Chow Yun-fat

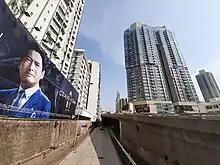
Advertisement feat. Chow in 2019

The "Los Angeles Times" proclaimed Chow Yun-Fat "the coolest actor in the world". In the mid '90s, Chow moved to Hollywood in an ultimately unsuccessful attempt to duplicate his success in Asia. His first two films, "The Replacement Killers" (1998) and "The Corruptor" (1999), were box office failures. In his next film "Anna and the King" (1999), Chow teamed up with Jodie Foster, but the film underperformed at the box office. Chow accepted the role of Li Mu-bai in the (2000) film "Crouching Tiger, Hidden Dragon." It became a winner at both the international box office and the Oscars. In 2003, Chow came back to Hollywood and starred in "Bulletproof Monk". In 2004, Chow made a surprise cameo in director Dayyan Eng's Chinese rom-com favourite "Waiting Alone"; it was the first time he was in a mainland Chinese film. In 2006, he teamed up with Gong Li and Jay Chou in the film "Curse of the Golden Flower," directed by Zhang Yimou.